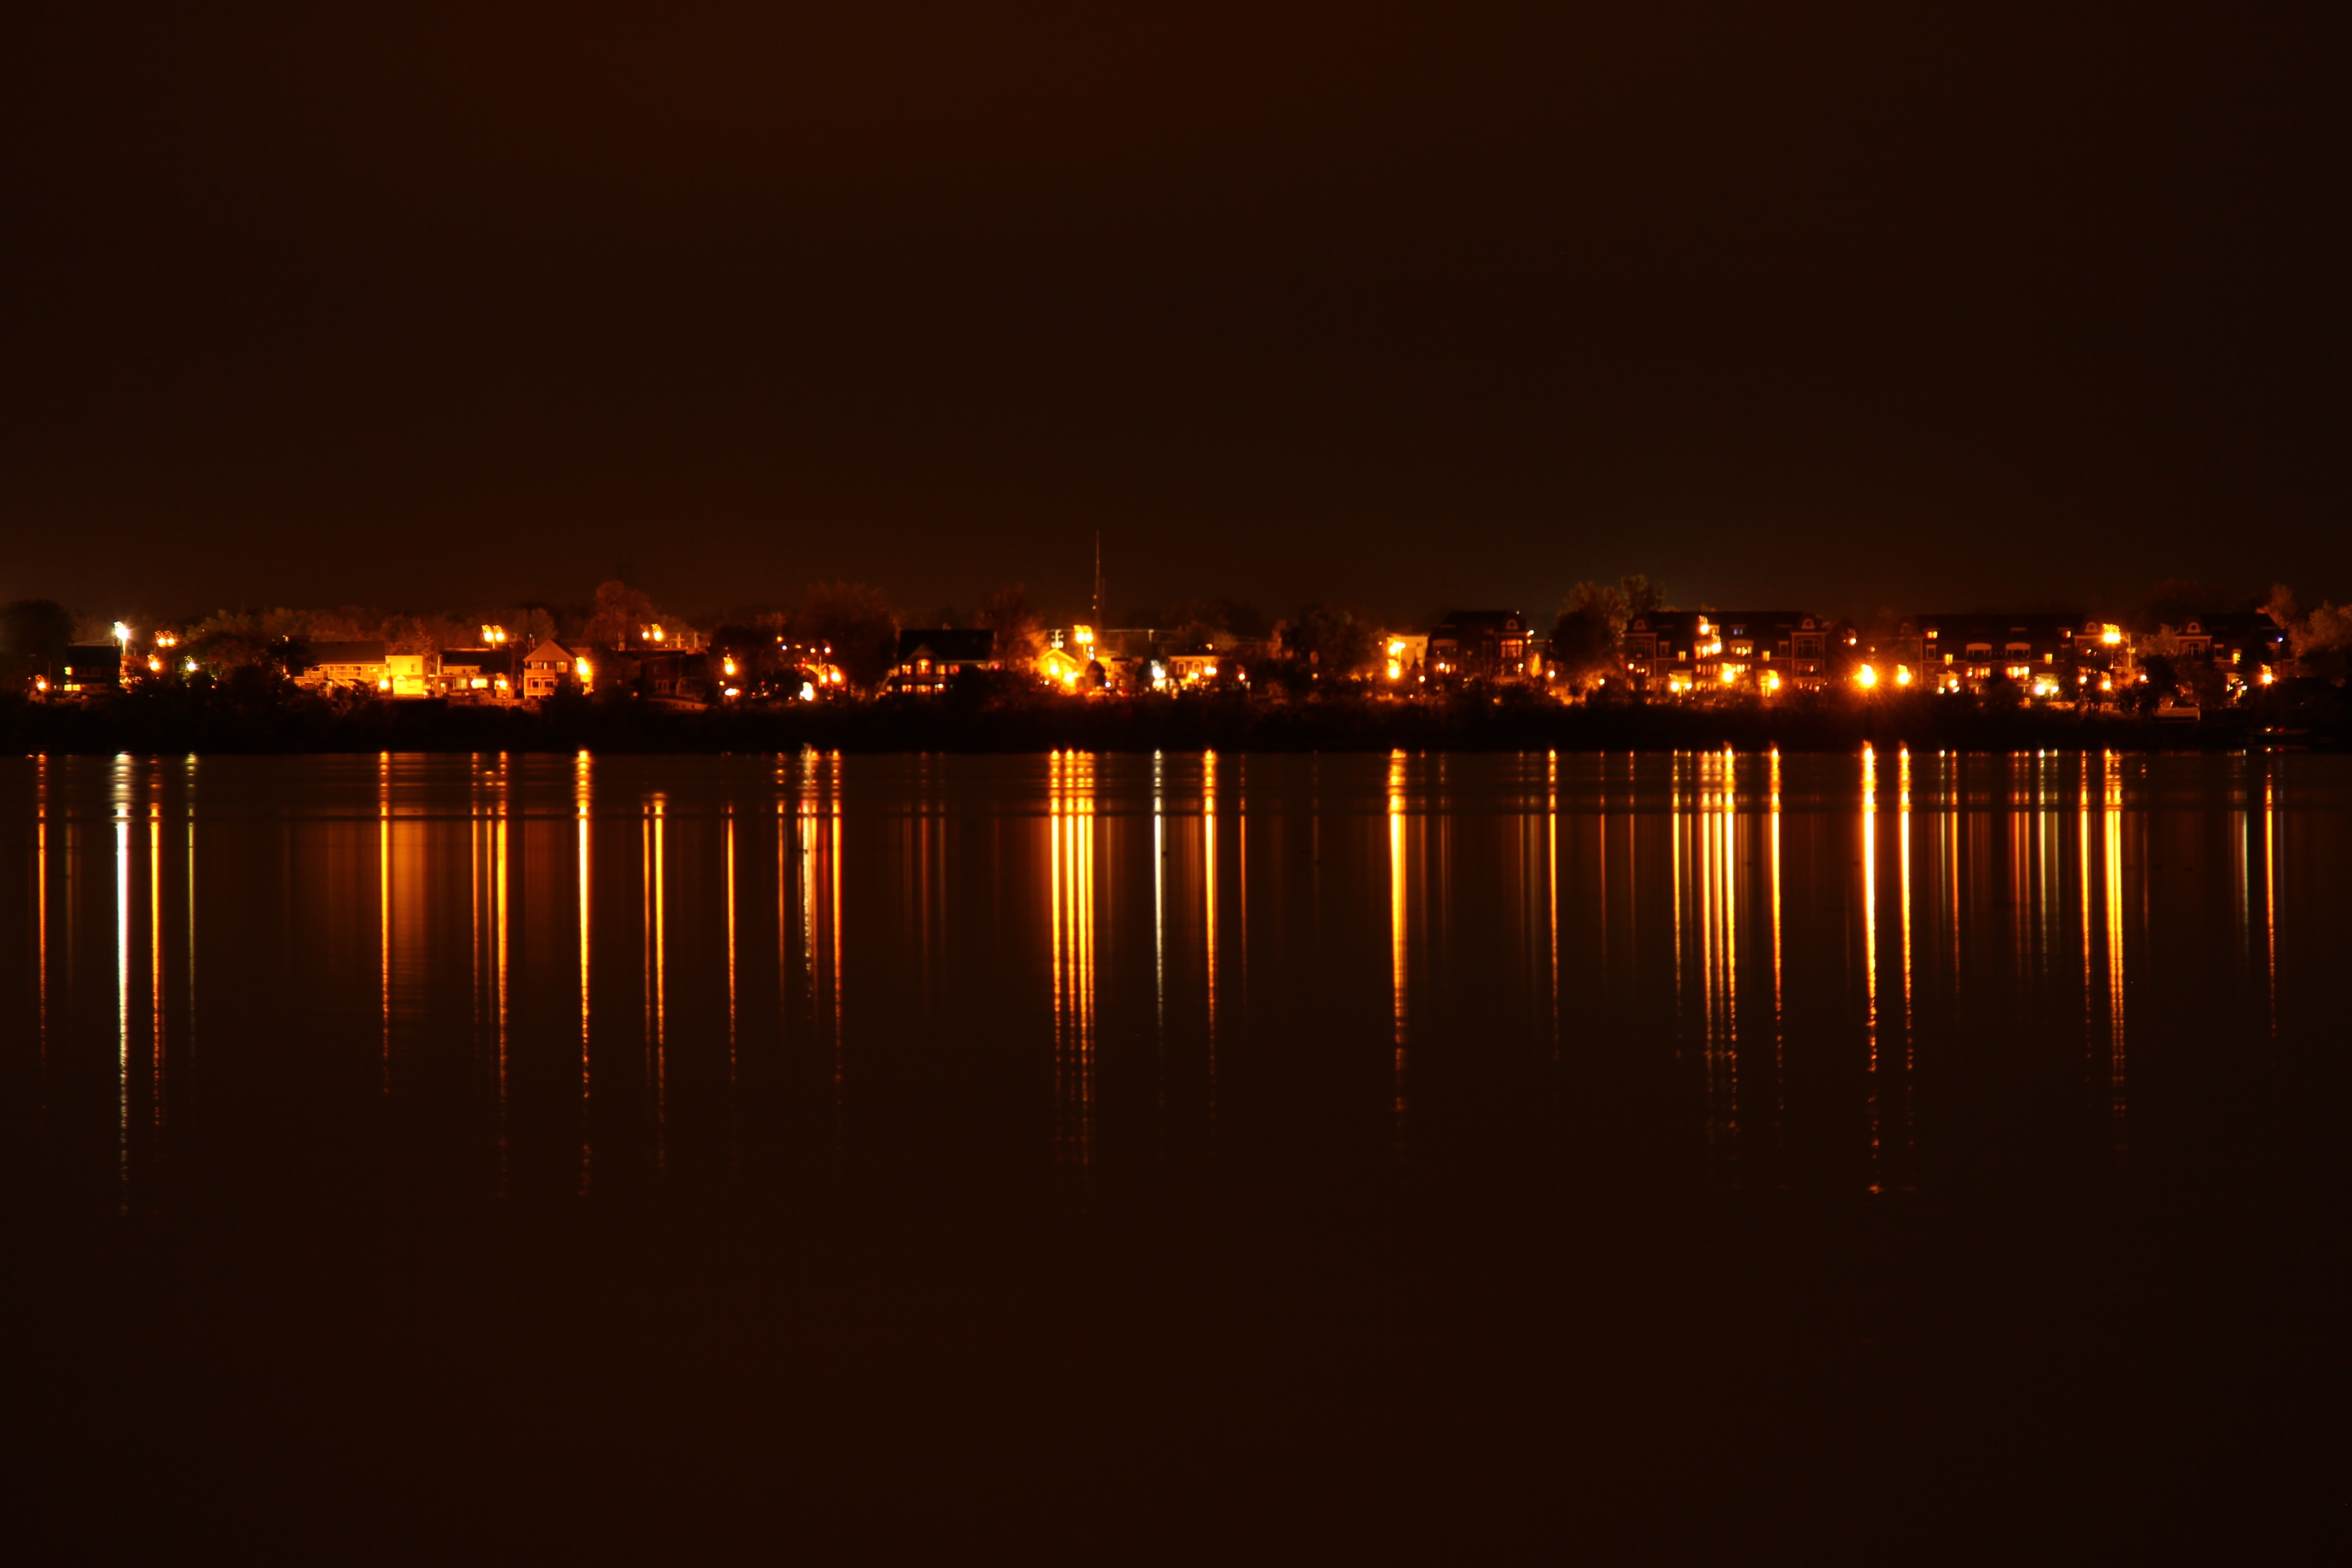
horizon, light, sunrise, sunset, night, morning, dawn, dusk, evening, reflection, darkness, afterglow